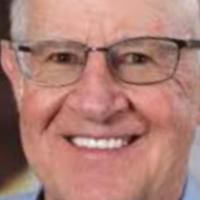
Age group: age 66-80